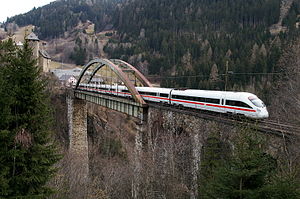
Trisannabroen
Trisannabroen med krydsende tog og Wiesberg Slot i baggrunden
Trisannabroen er en 230 meter lang jernbanebro i Østrig, der krydser floden Trisanna samt hovedvej B188 kaldet Silvretta Straße. Broen er vel nok det betydeligste bygningsværk på Arlbergbanen, og ligger ved kilometersten 80,3 mellem jernbanestationerne i Pians og Strengen, og lige akkurat efter det tidligere trinbræt Wiesberg. Ved broens østlige ende ligger Wiesberg Slot, hvilket byder på et særligt skønt motiv der lokker mange fotografer til.